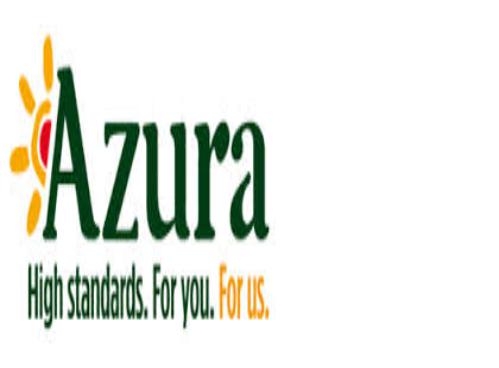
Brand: Azura
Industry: Others